Patrick Modiano

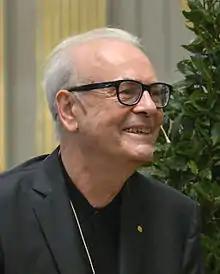
Modiano in 2014

Jean Patrick Modiano (born 30 July 1945), generally known as Patrick Modiano, is a French novelist and recipient of the 2014 Nobel Prize in Literature. He is a noted writer of autofiction, the blend of autobiography and historical fiction.